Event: Nepal Earthquake
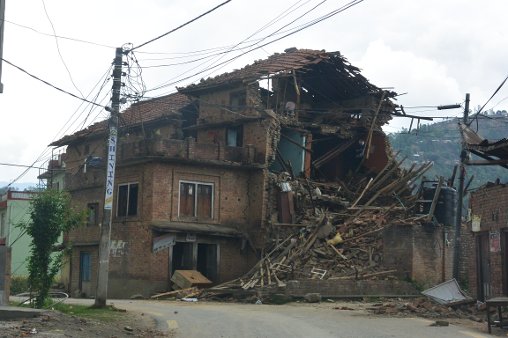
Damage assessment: damage